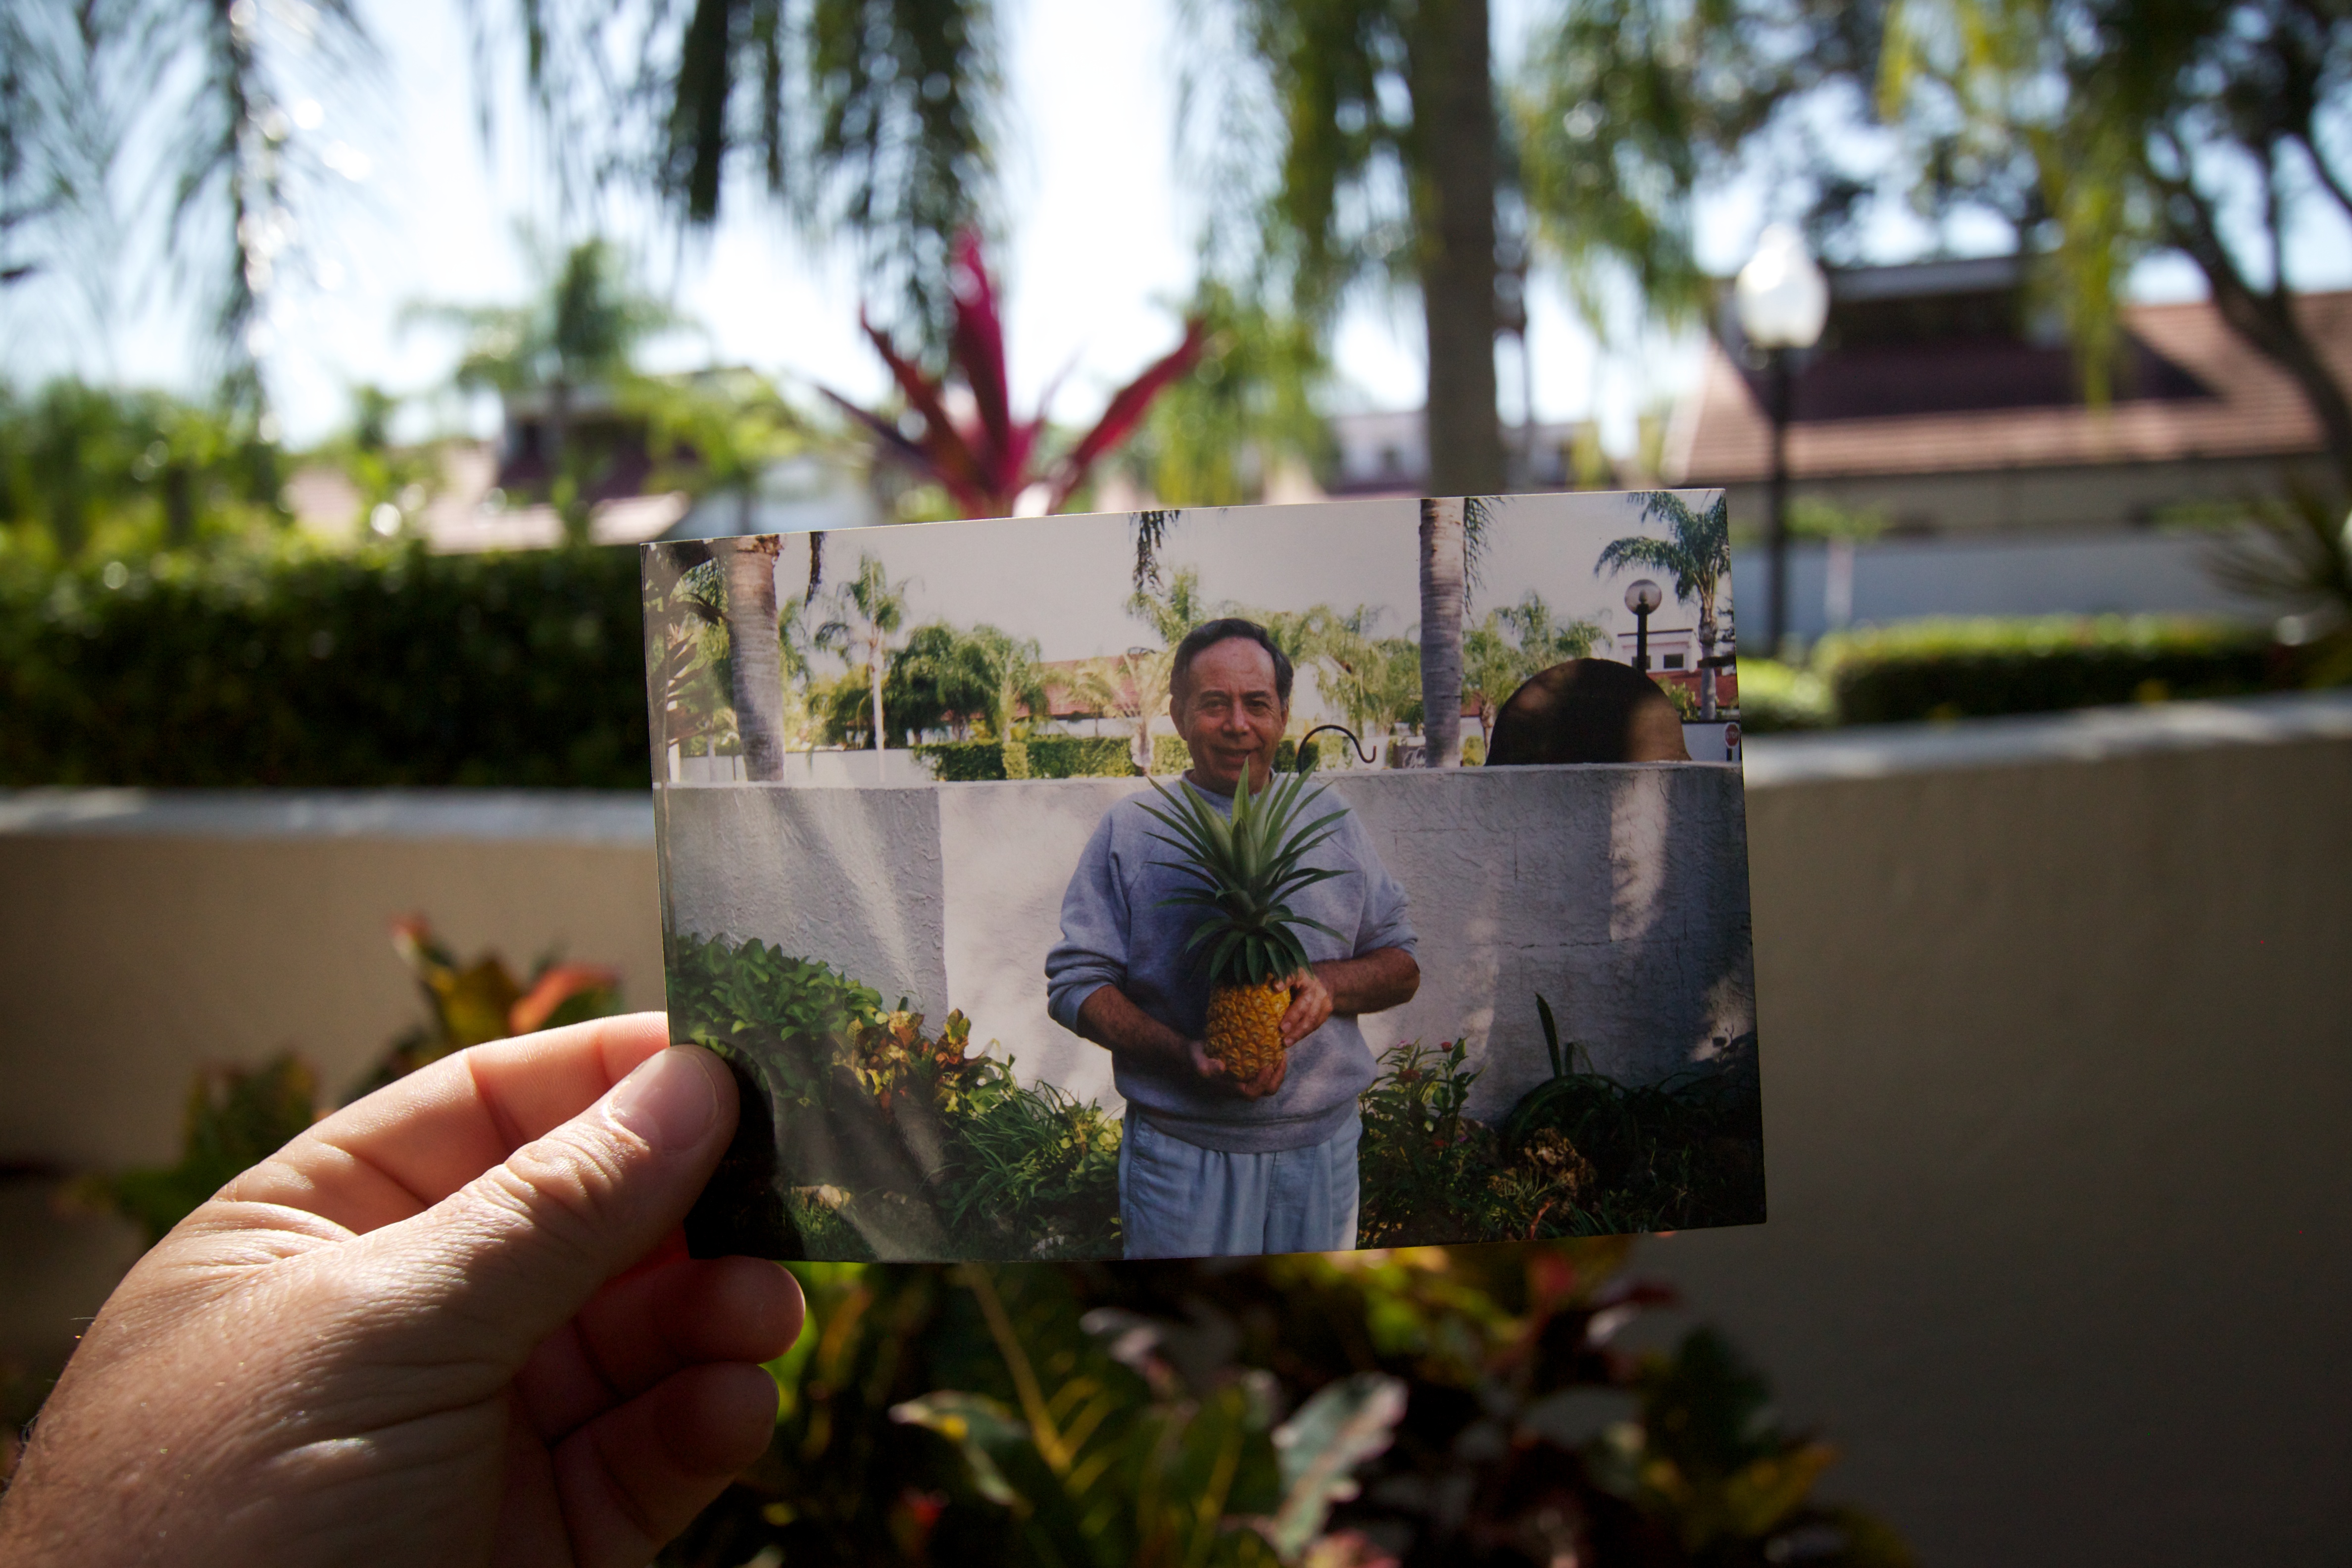
flower, spring, ceremony, photograph, odyssey